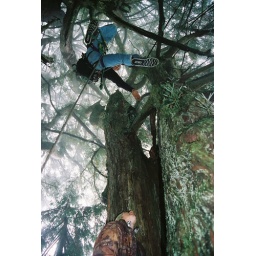
monkeys in a tree